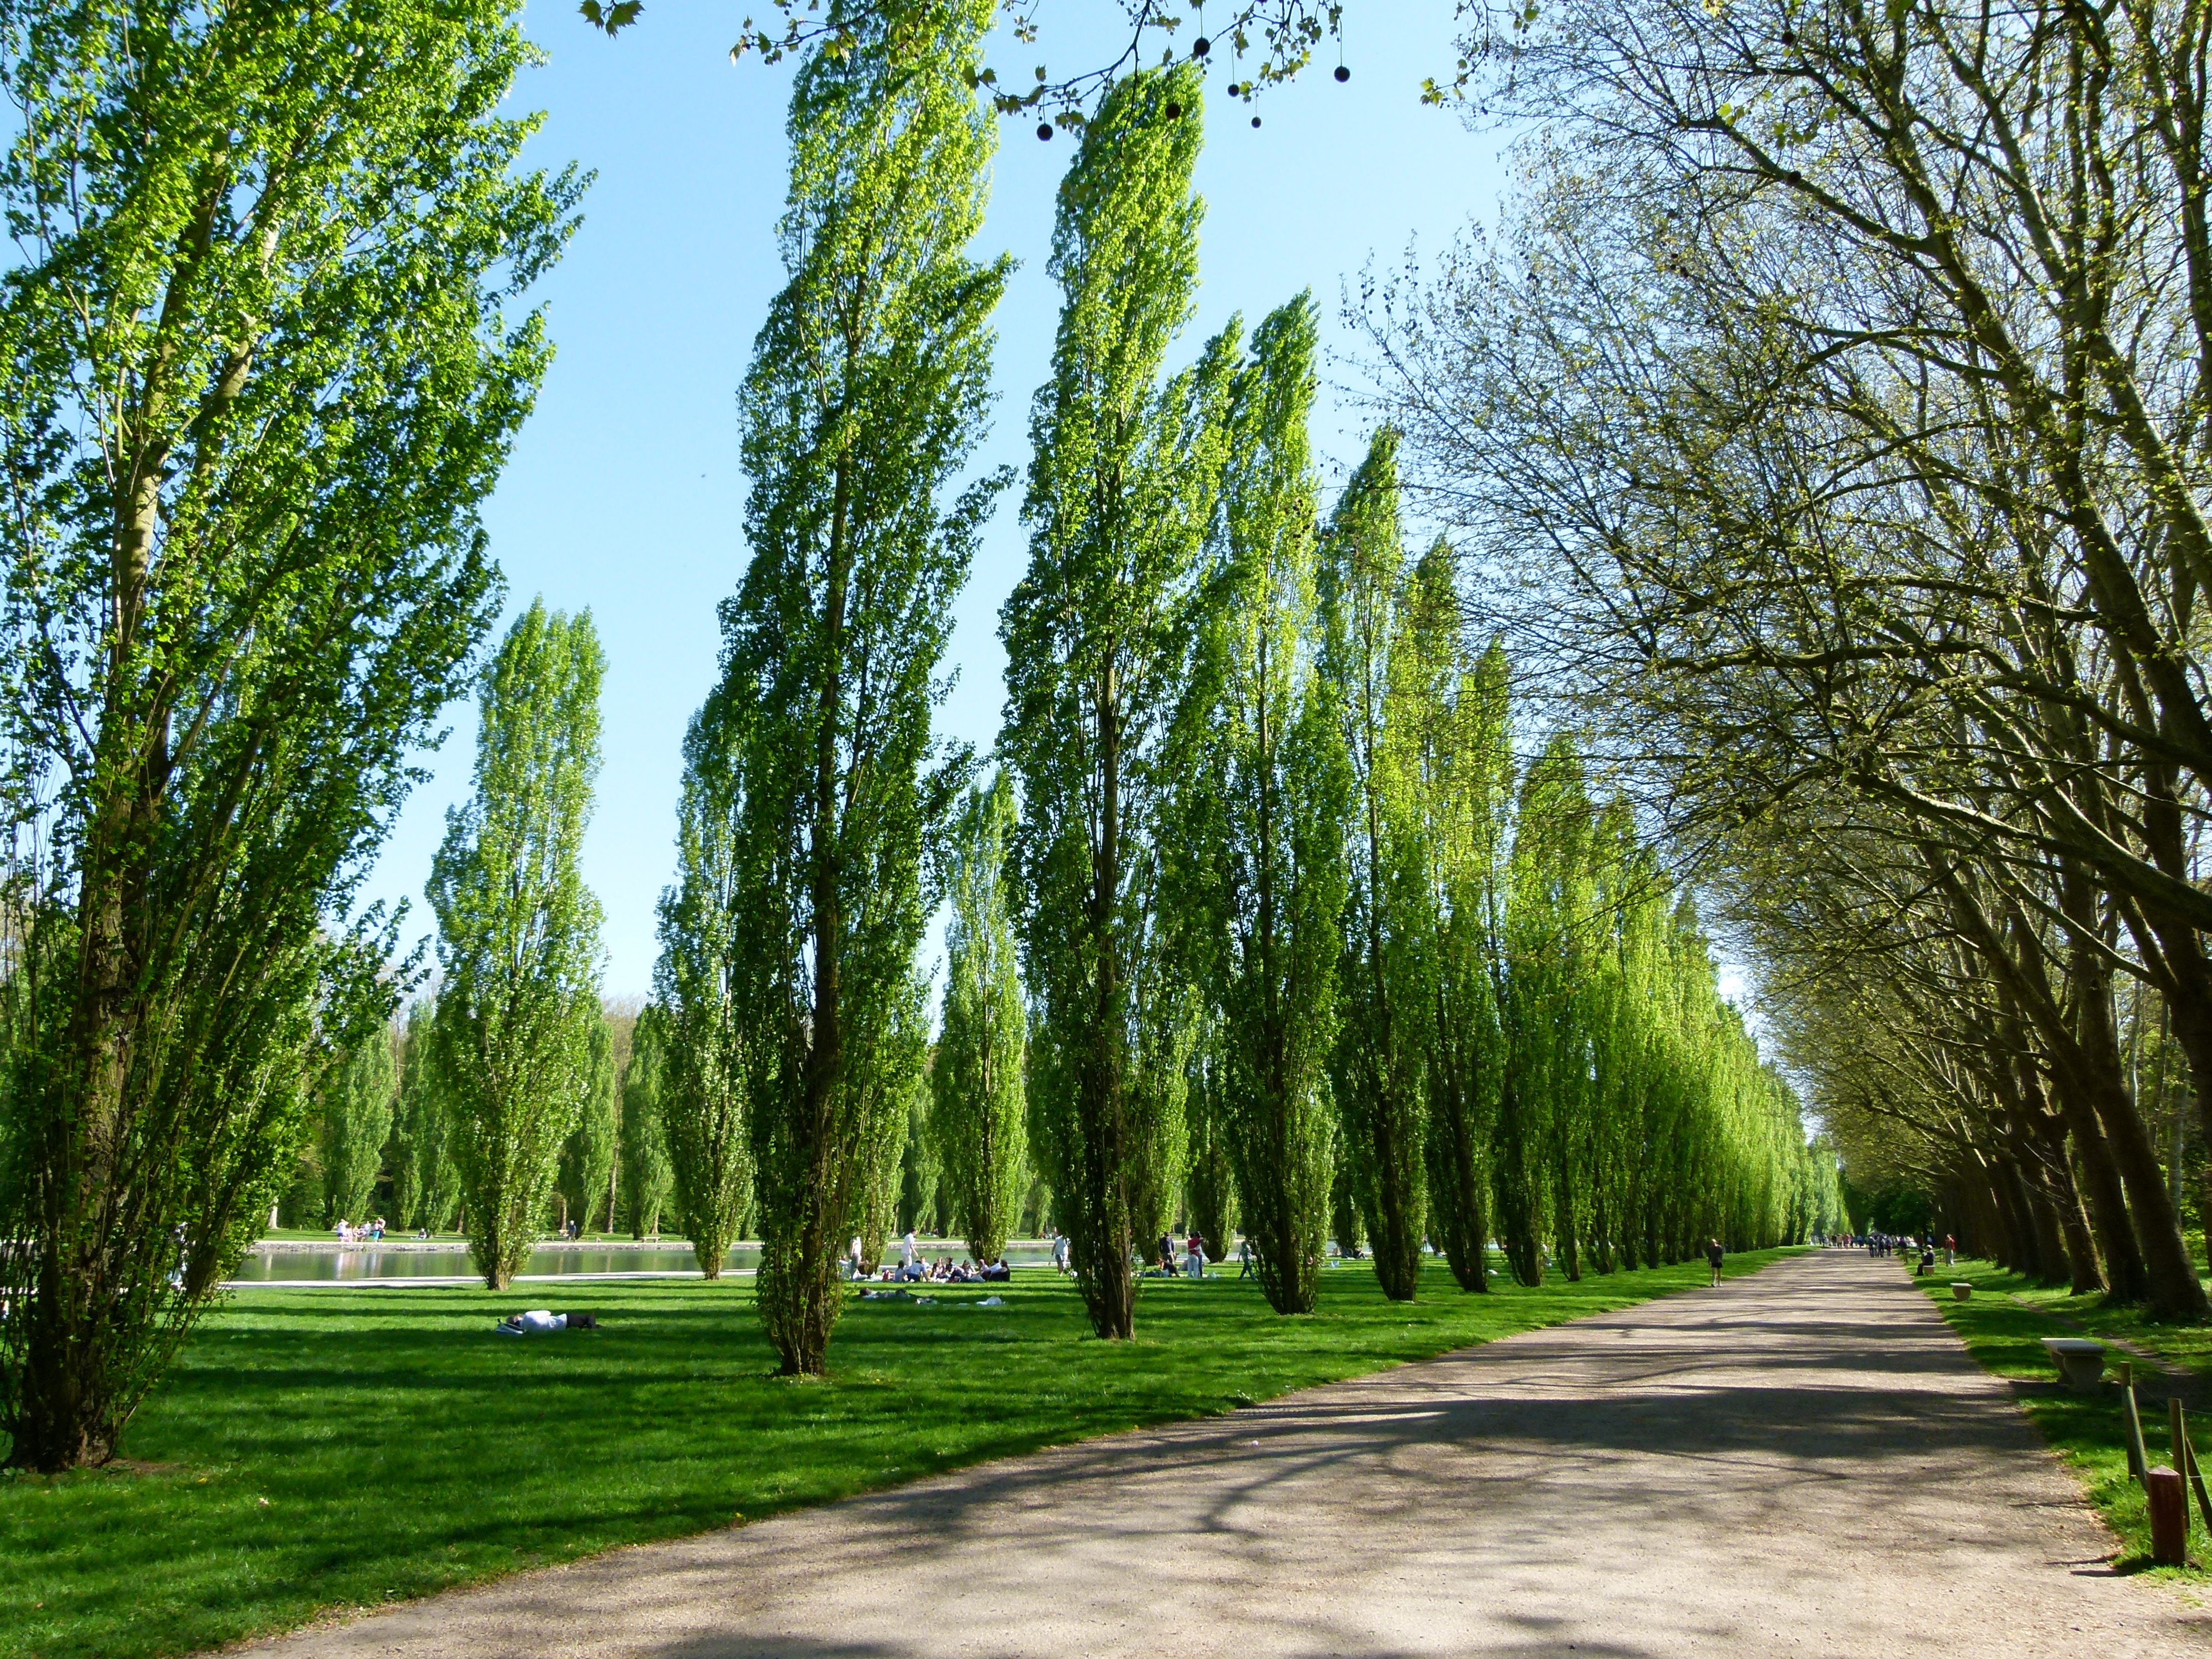
landscape, tree, nature, forest, path, grass, people, plant, sky, trail, lawn, sunlight, leaf, walkway, summer, france, spring, green, scenic, park, botany, garden, trees, outside, clouds, rows, deciduous, grove, woodland, habitat, ecosystem, poplars, woody plant, temperate coniferous forest, land plant, arecales, sceaux